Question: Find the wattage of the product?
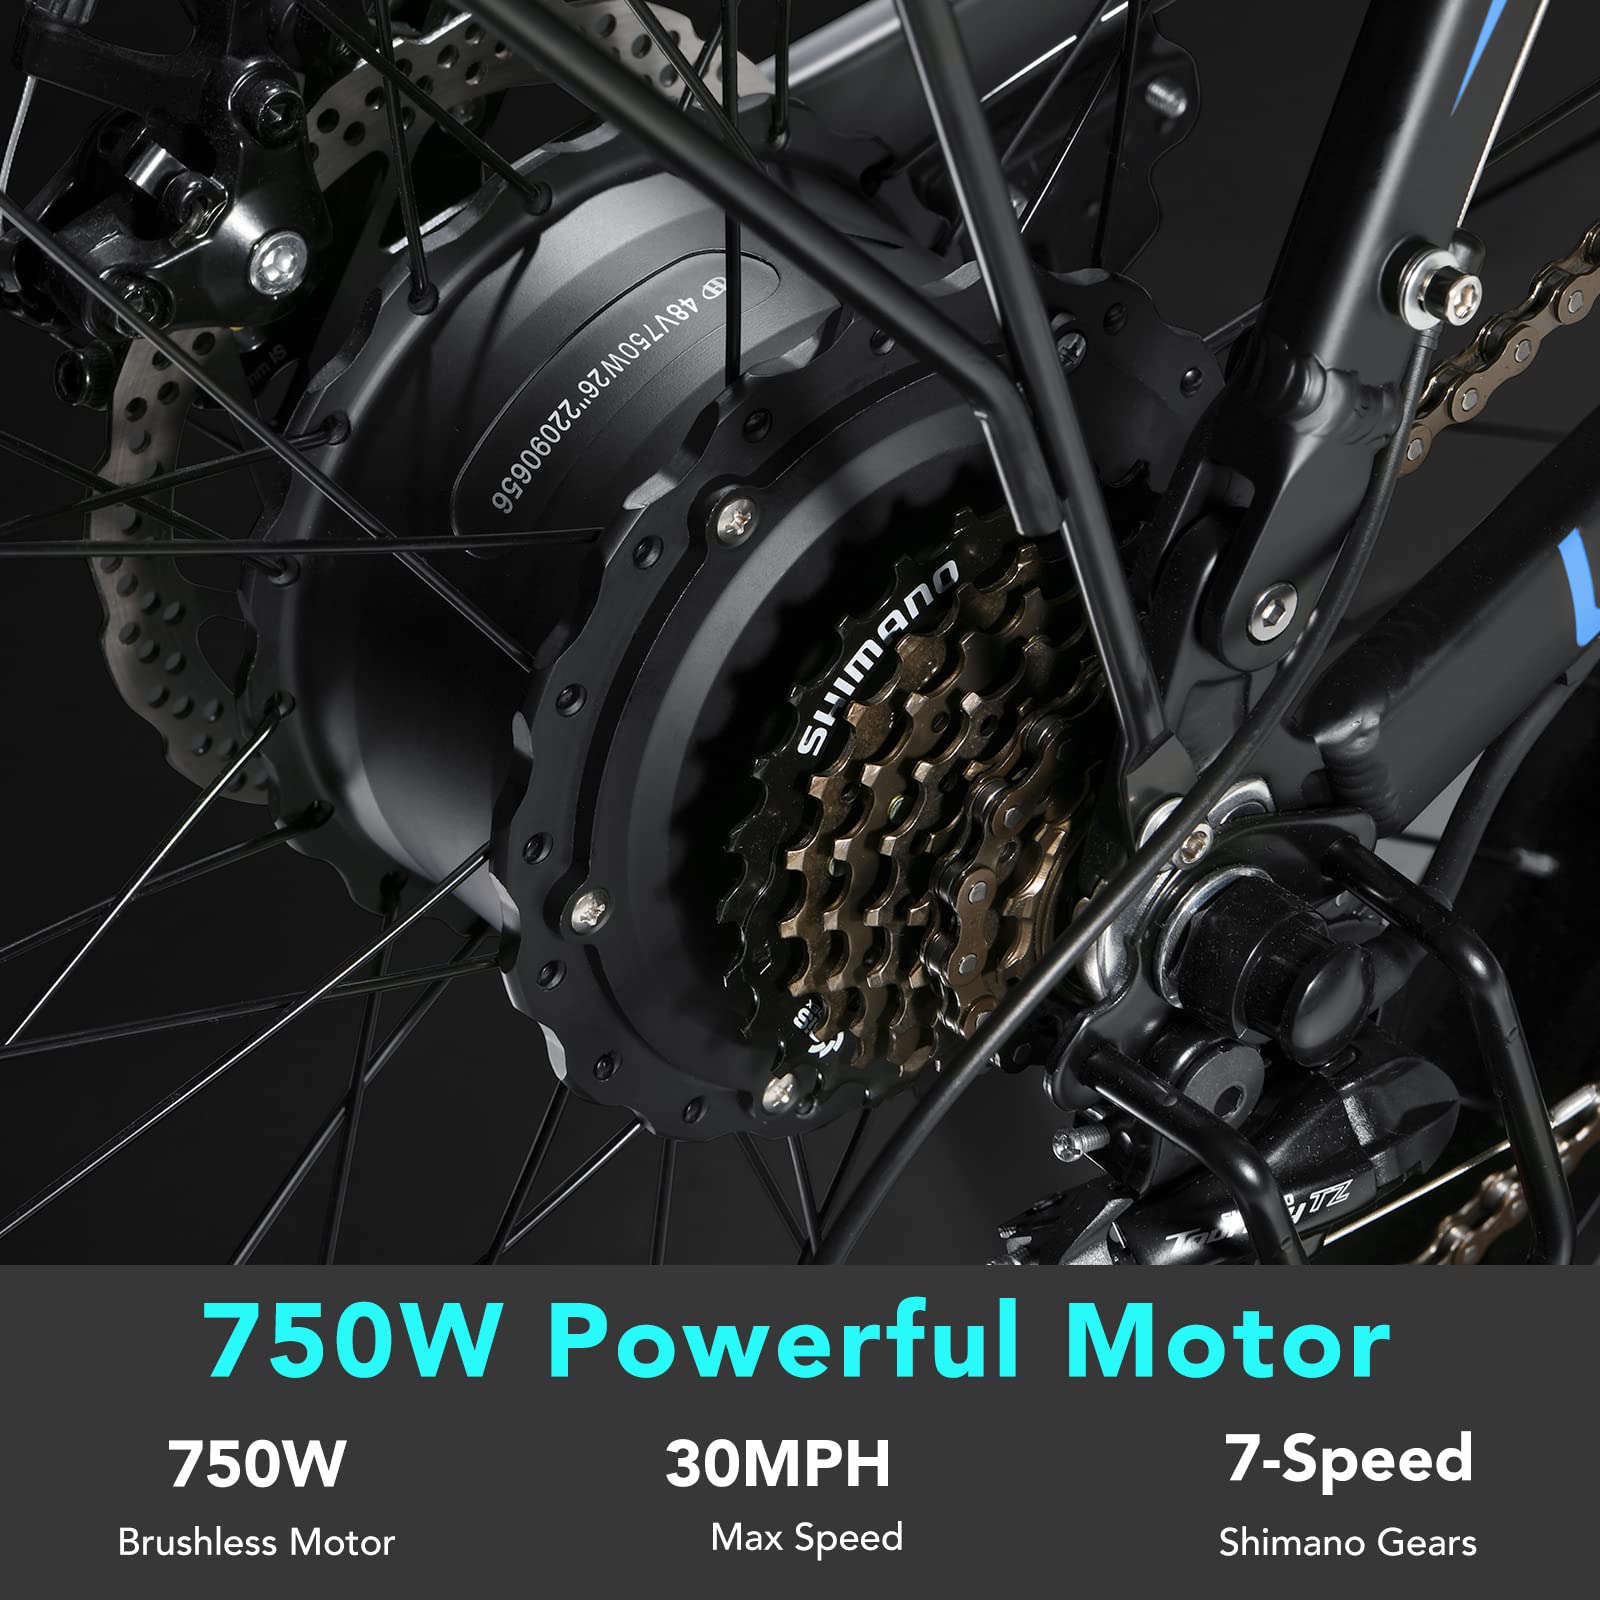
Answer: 750.0 watt